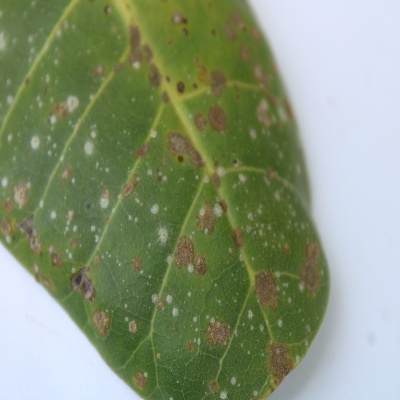
Crop: Cashew
Condition: red rust